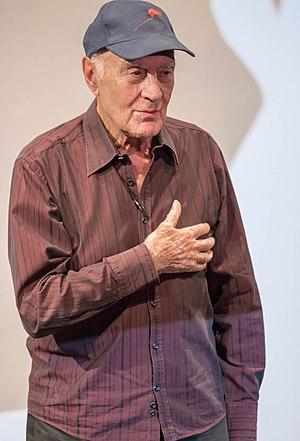
Rémy Julienne
Le Festival international du film de fiction historique est un festival de cinéma et de télévision créé en 2015 à Narbonne et se développant depuis 2016 à Plaisance du Touch, en Haute-Garonne et dans l'Aude, récompensant les films de fiction historique. Il se déroule chaque année fin septembre. Sa cinquième édition aura lieu du 23 au 28 septembre 2019, à Plaisance-du-Touch et Toulouse, en Haute-Garonne.